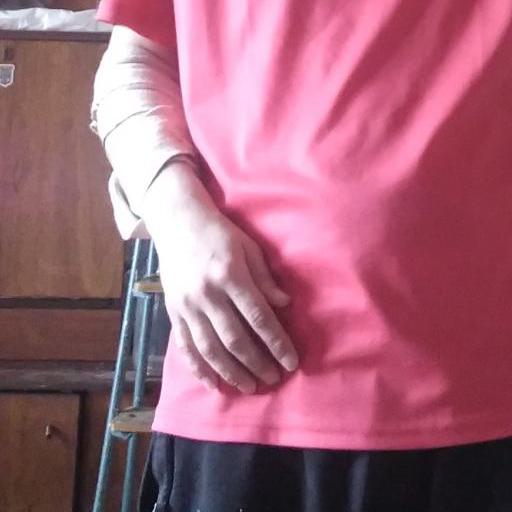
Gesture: no_gesture